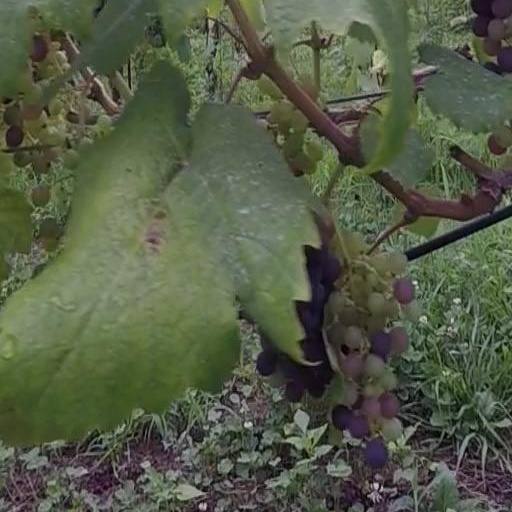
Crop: grape